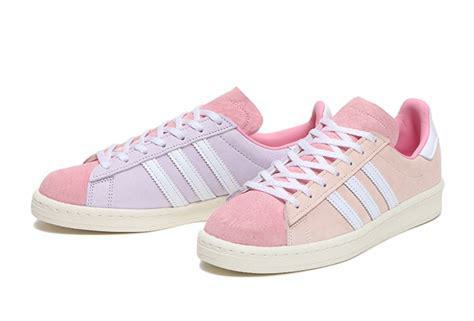
Brand: Adidas
Model: Campus 80S